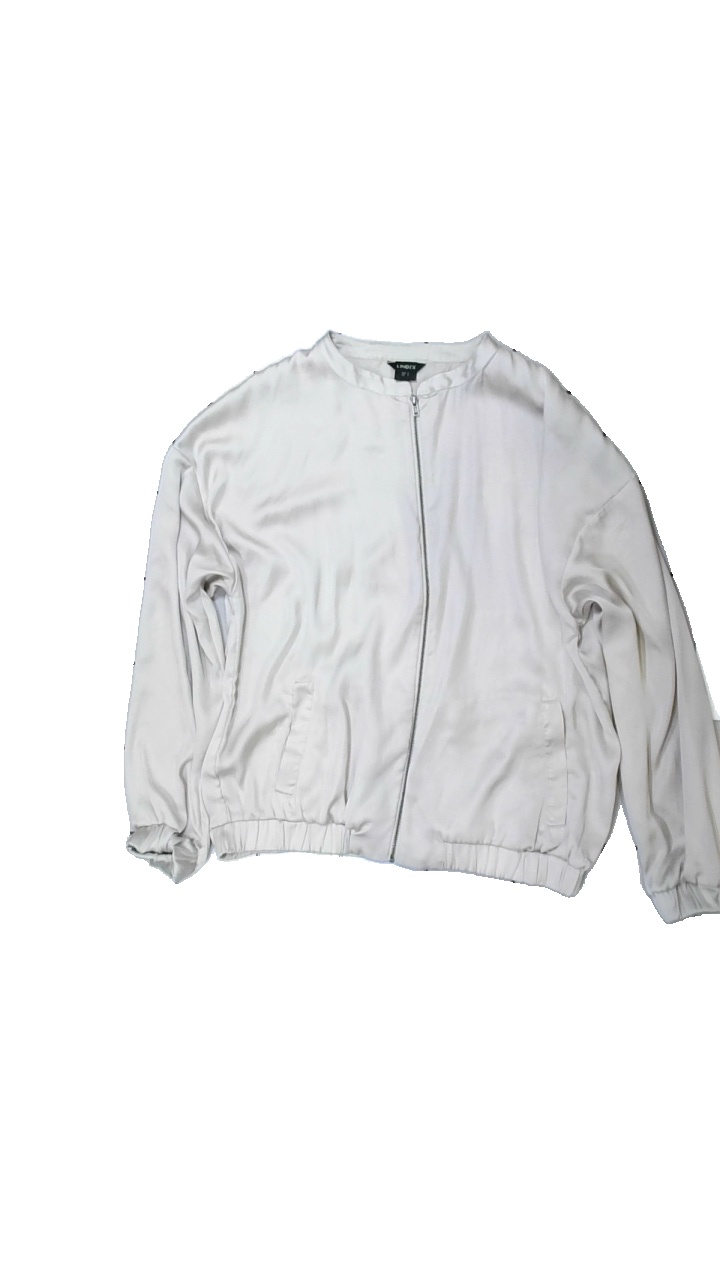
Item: Jacket (Ladies)
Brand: Lindex
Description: beige tunn jacka, stretch arm trasig
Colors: Beige
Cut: Regular
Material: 100% polyester
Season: Summer
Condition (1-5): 3
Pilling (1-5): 5
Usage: Export
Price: <50